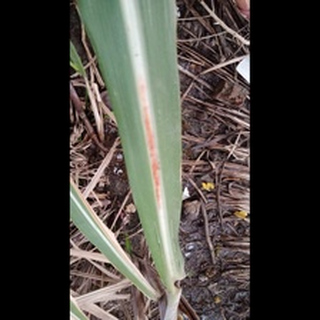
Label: sugarcane_red_rot